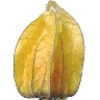
Label: physalis_with_husk